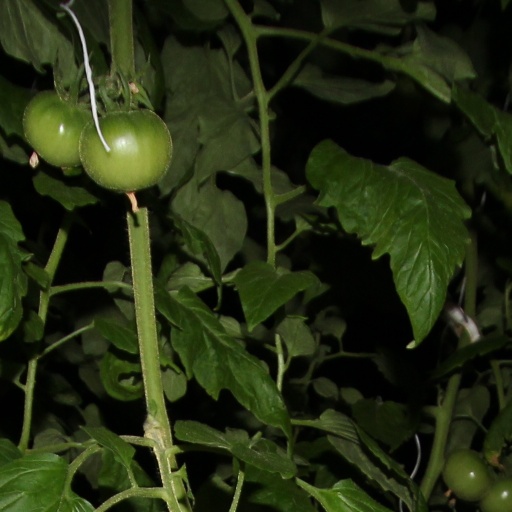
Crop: tomato